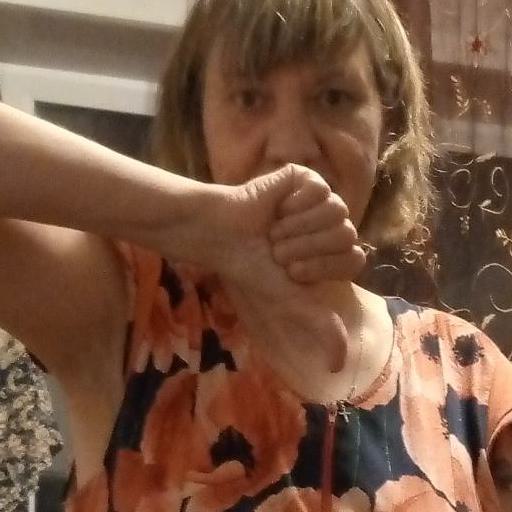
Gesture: dislike